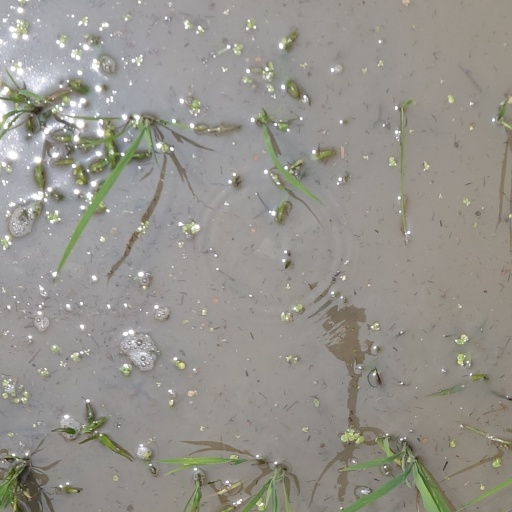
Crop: rice